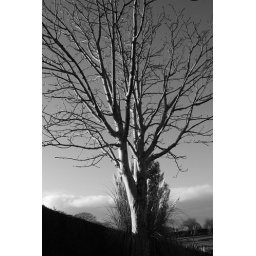
Black and white tree in sunlight 2